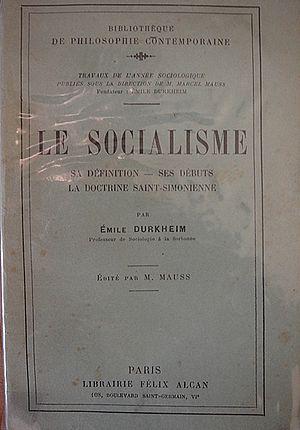
David Émile Durkheim, né le 15 avril 1858 à Épinal et mort le 15 novembre 1917 à Paris, est un sociologue français considéré comme l'un des fondateurs de la sociologie moderne.